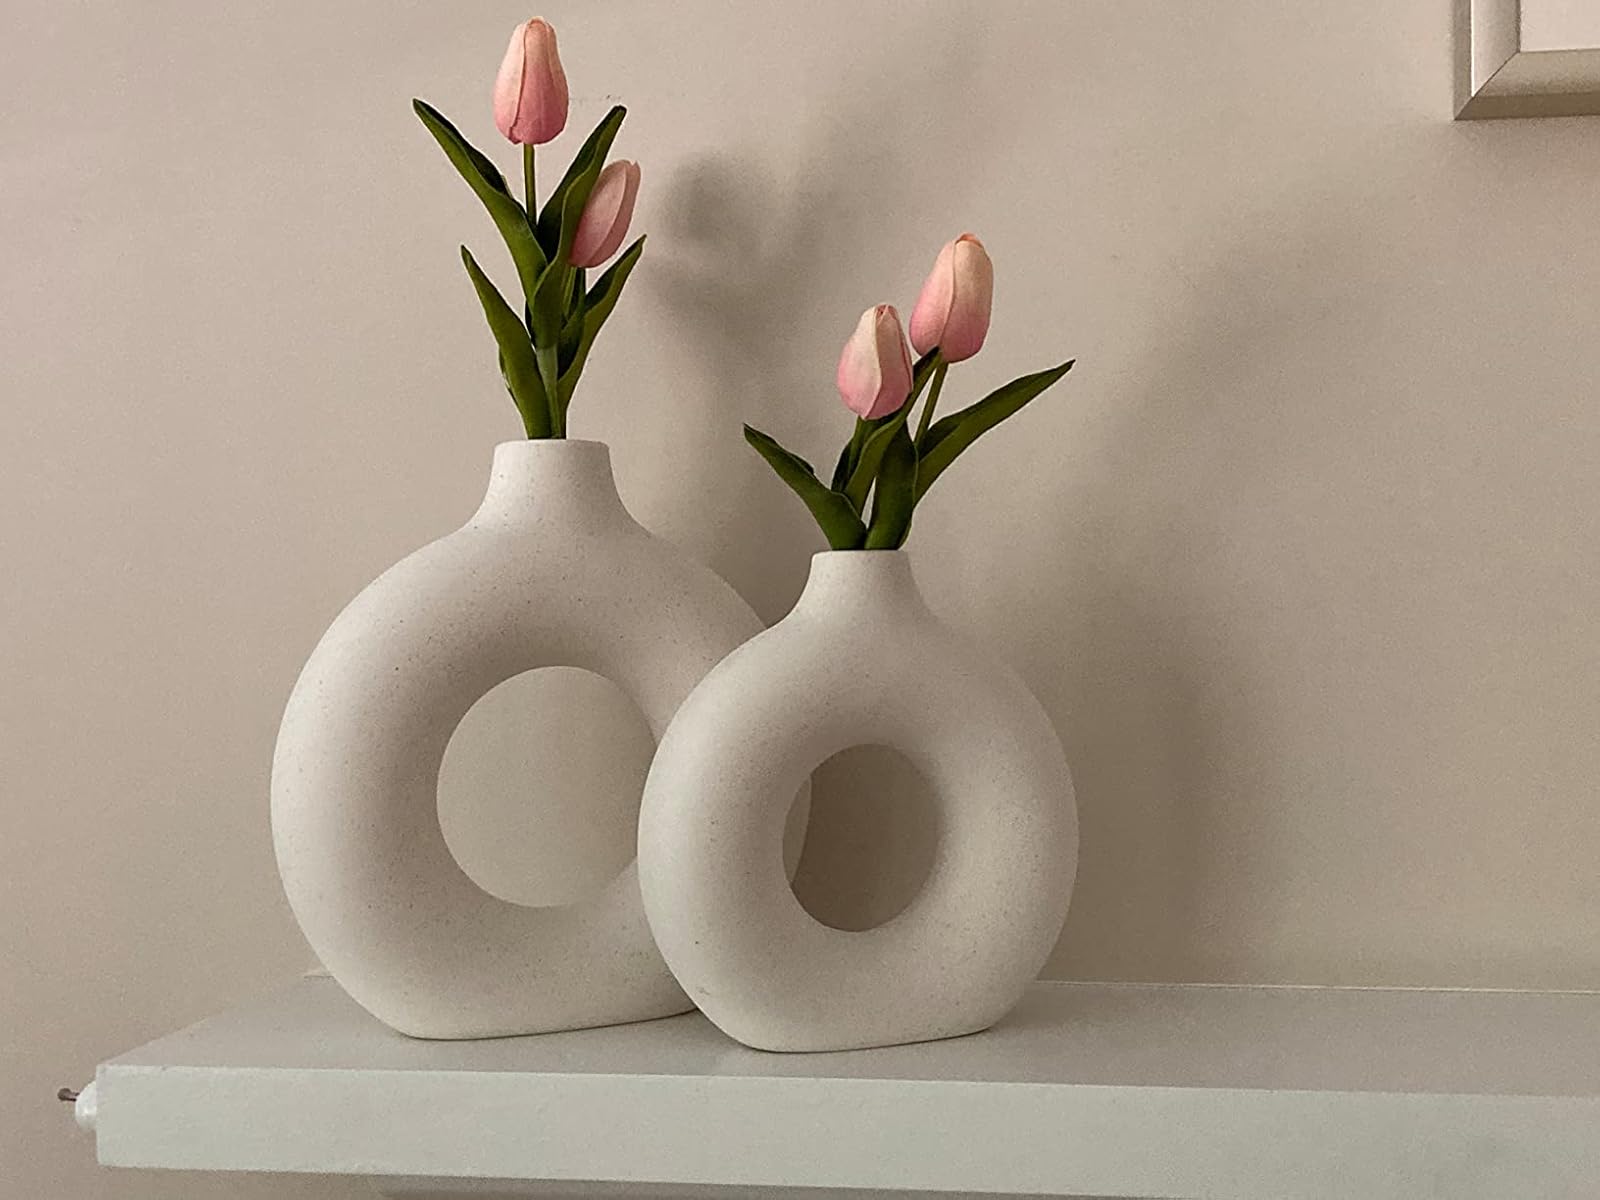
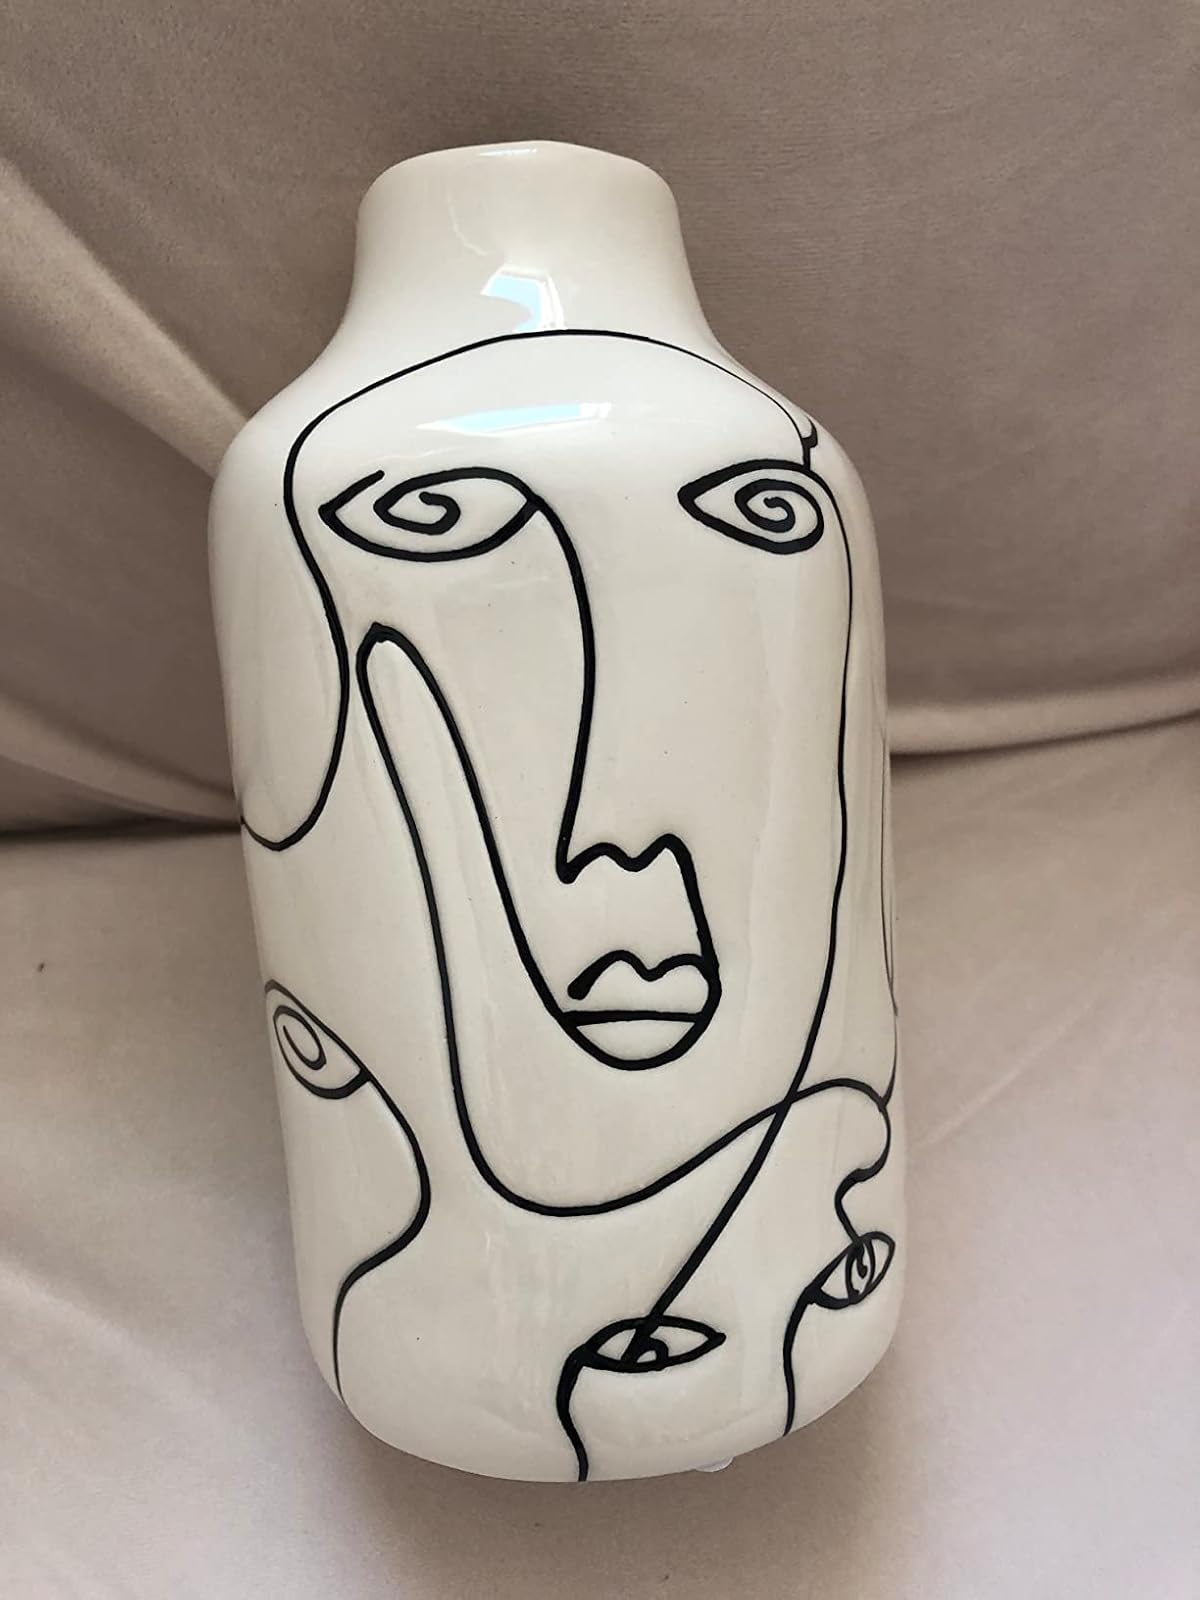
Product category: vase
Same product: no